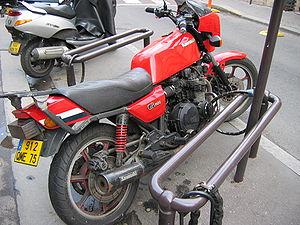
La série Kawasaki GPZ est une gamme de motos commercialisées par Kawasaki.